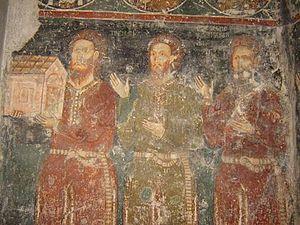
Le monastère de Dobrun est un monastère orthodoxe serbe situé en Bosnie-Herzégovine, sur le territoire du village de Gornji Dobrun et dans la municipalité de Višegrad. Il remonte au XIVᵉ siècle et est inscrit sur la liste provisoire des monuments nationaux de Bosnie-Herzégovine.